Ricardo Lopes (footballer, born 1990)

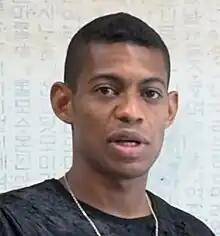
Lopes Pereira in 2018

Ricardo Lopes Pereira or simply Ricardo Lopes (born 28 October 1990) is a Brazilian professional footballer who plays as a left winger for Lamphun Warriors .